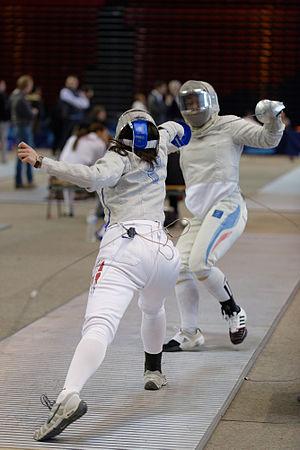
Azza Besbes (de dos) affronte Alizée Jammes, demi-finale de l'épreuve au sabre, Tournoi international Paris Île-de-France 2013 à la Halle Carpentier, Paris.